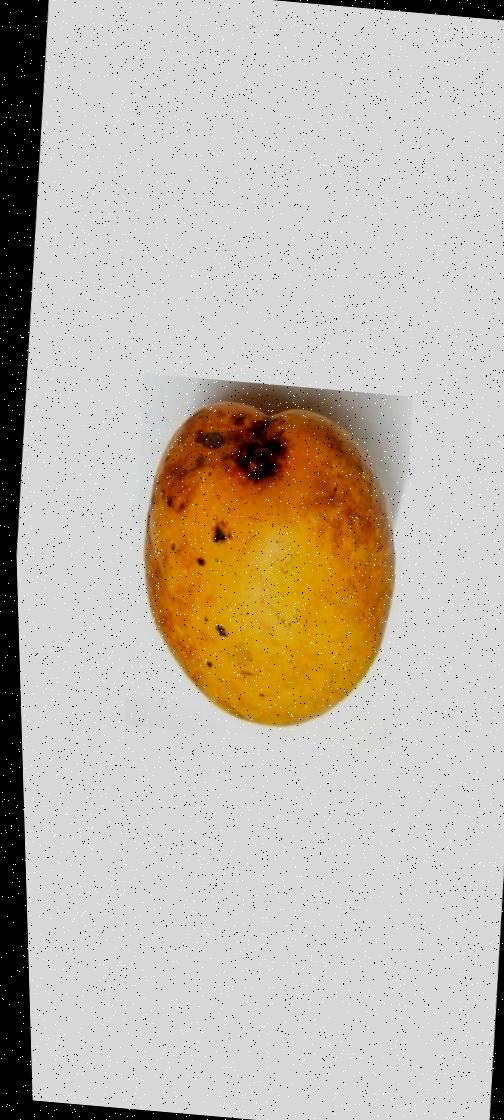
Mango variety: Bari-11